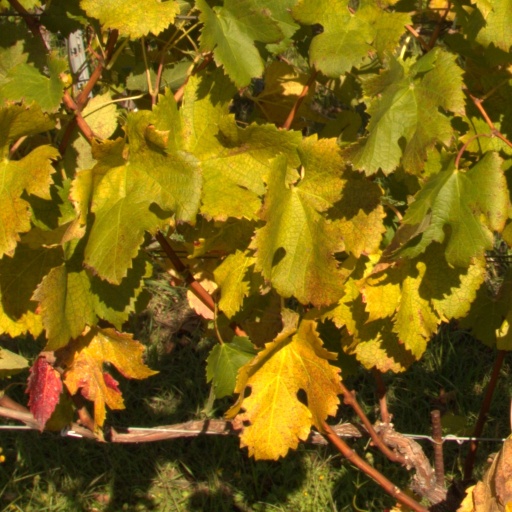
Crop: grape